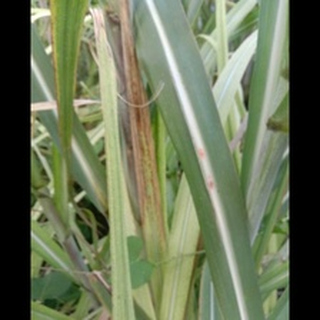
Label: sugarcane_red_rot